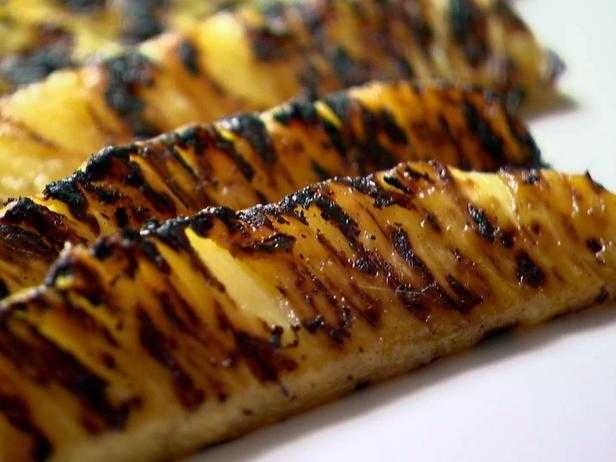
Label: Pineapple